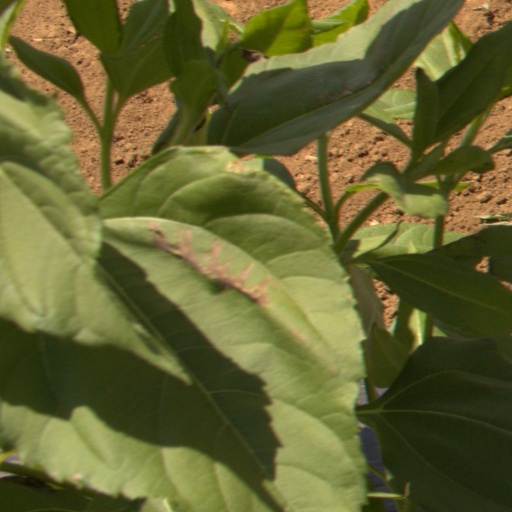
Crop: Jerusalem artichoke